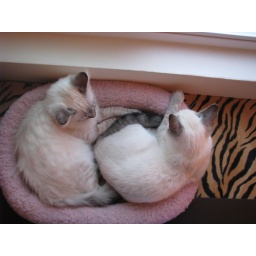
Kittens in their little pink kitty bed.